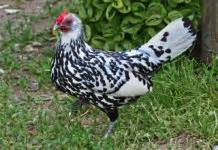
Label: gallina